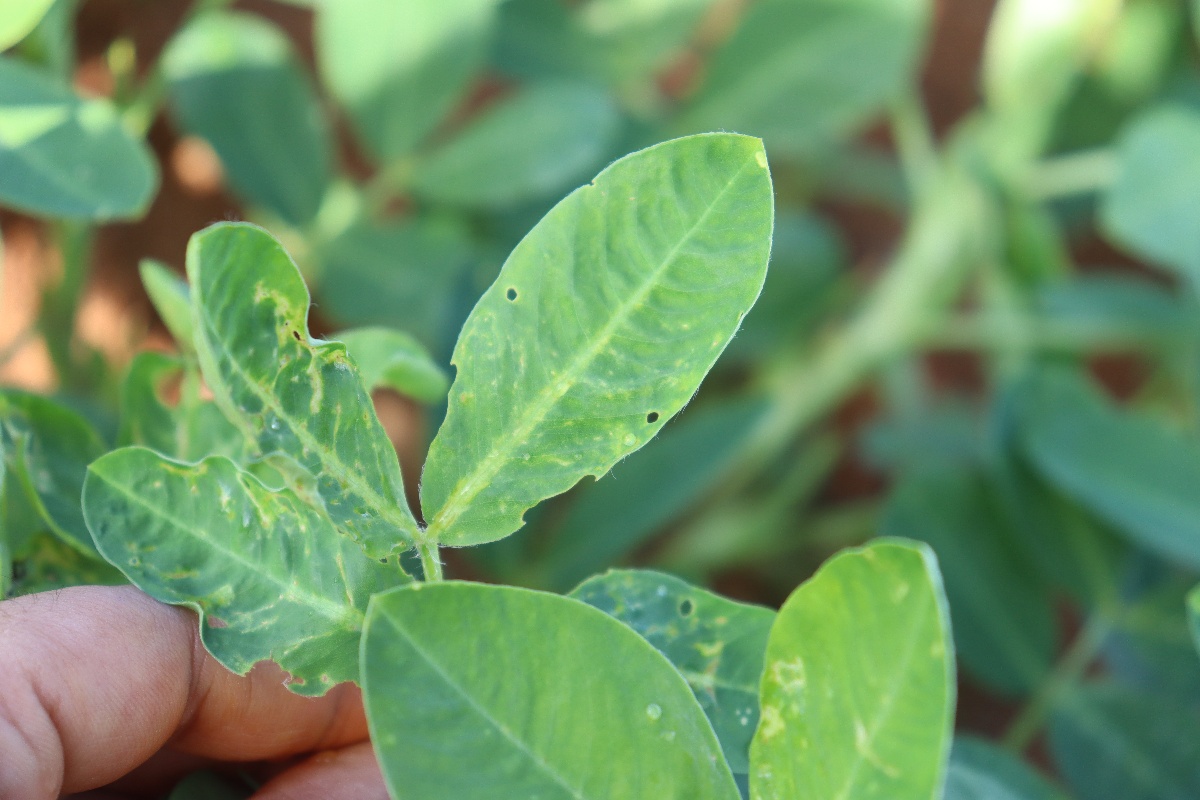
Label: healthy leaf